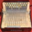
Label: keyboard